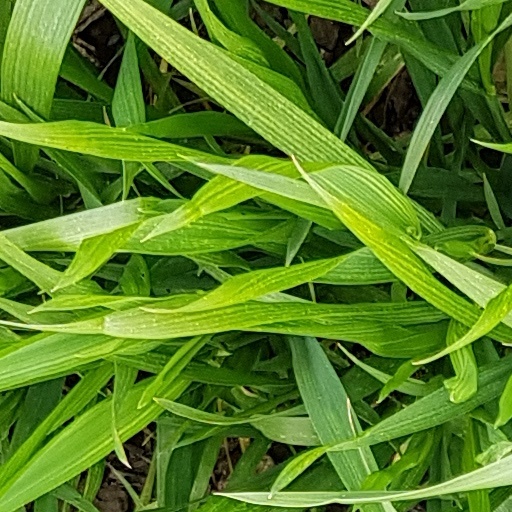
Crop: wheat